Larringes

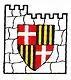
The church in Larringes

Larringes is a commune in the Haute-Savoie department in the Auvergne-Rhône-Alpes region in south-eastern France.